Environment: real
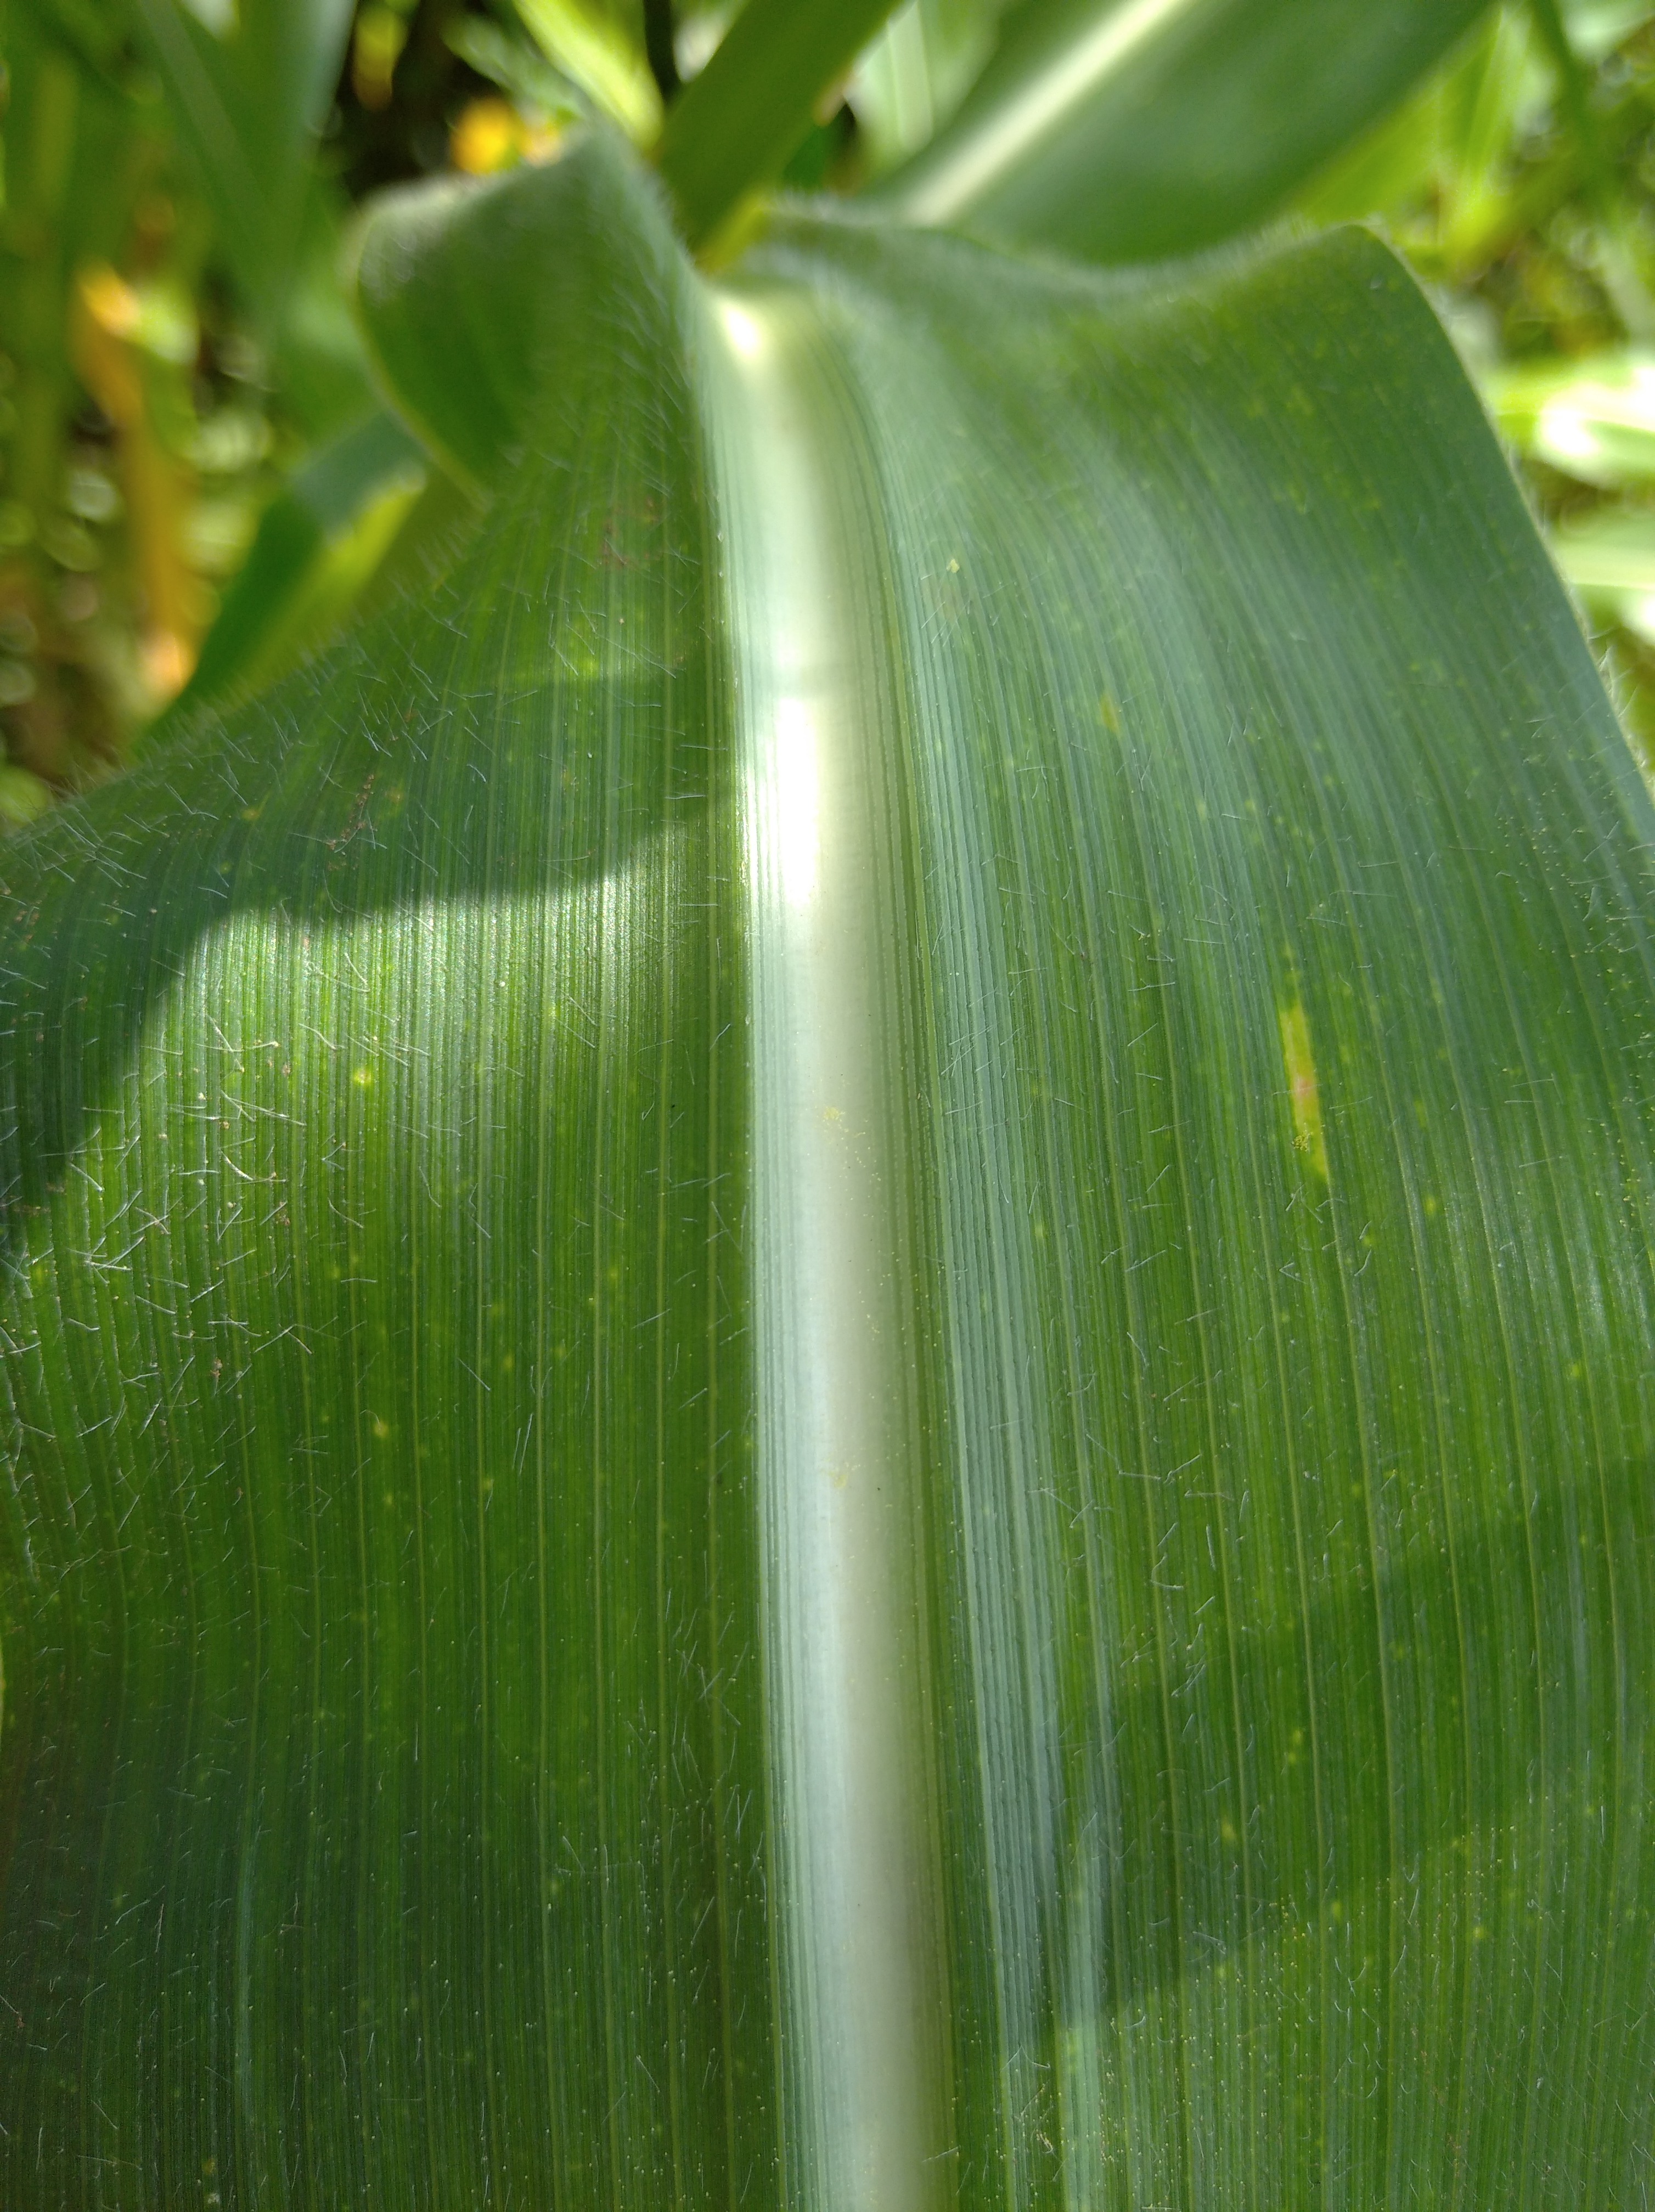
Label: healthy